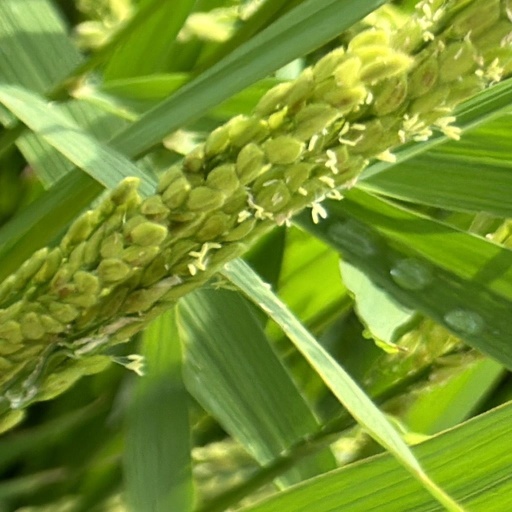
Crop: rice